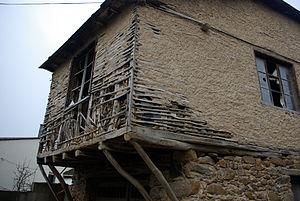
Las Médulas est un hameau appartenant à la commune espagnole de Carucedo, situé dans le comarque d'El Bierzo, ayant une population de 101 habitants selon l'INE. Il est situé au bout de la CV-191-2, juste à côté des ruines romaines de Las Médulas et Carucedo.